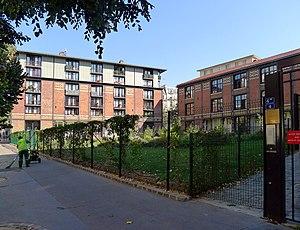
Rue Schomberg (anciens batiments de la caserne de la garde républicaine MH) - Paris IV This building is inscrit au titre des Monuments Historiques. It is indexed in the Base Mérimée, a database of architectural heritage maintained by the French Ministry of Culture,
Joseph-Antoine Bouvard est un architecte français, né le 19 février 1840 à Saint-Jean-de-Bournay, et mort le 5 novembre 1920 à Marly-le-Roi.
La rue de Schomberg est située dans le 4ᵉ arrondissement de Paris au cœur du quartier de l’Arsenal.